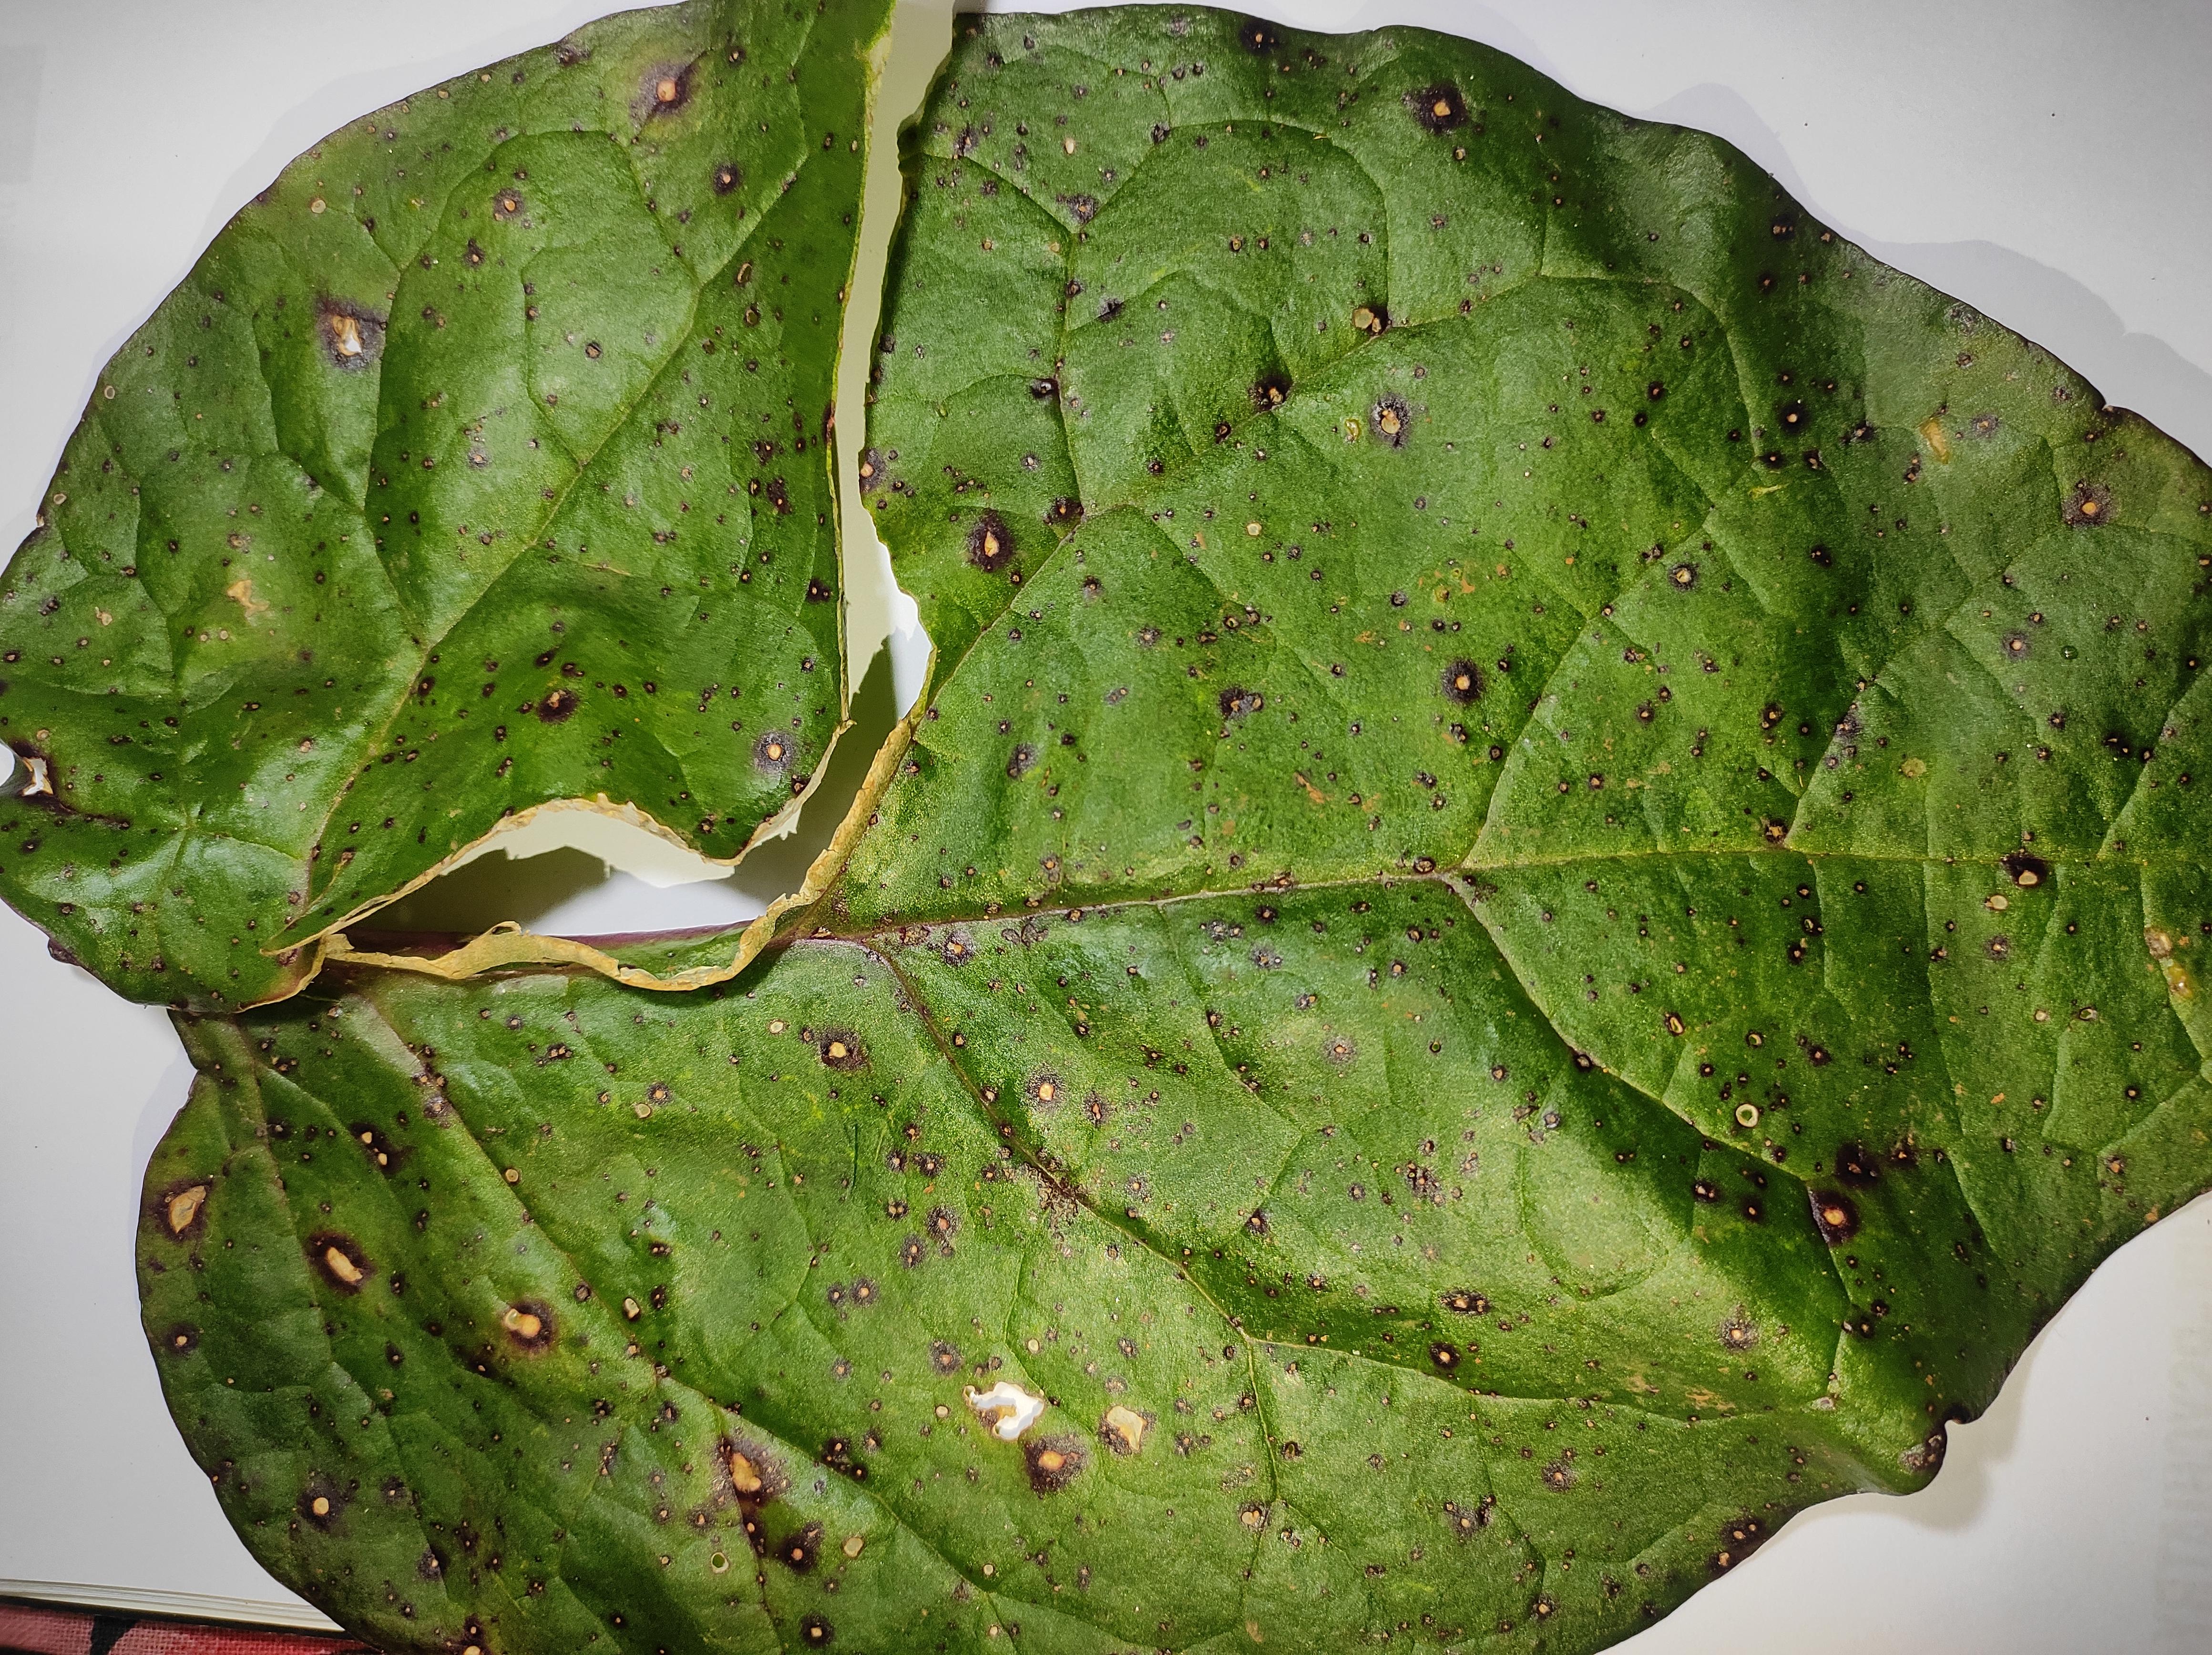
Label: straw_mite